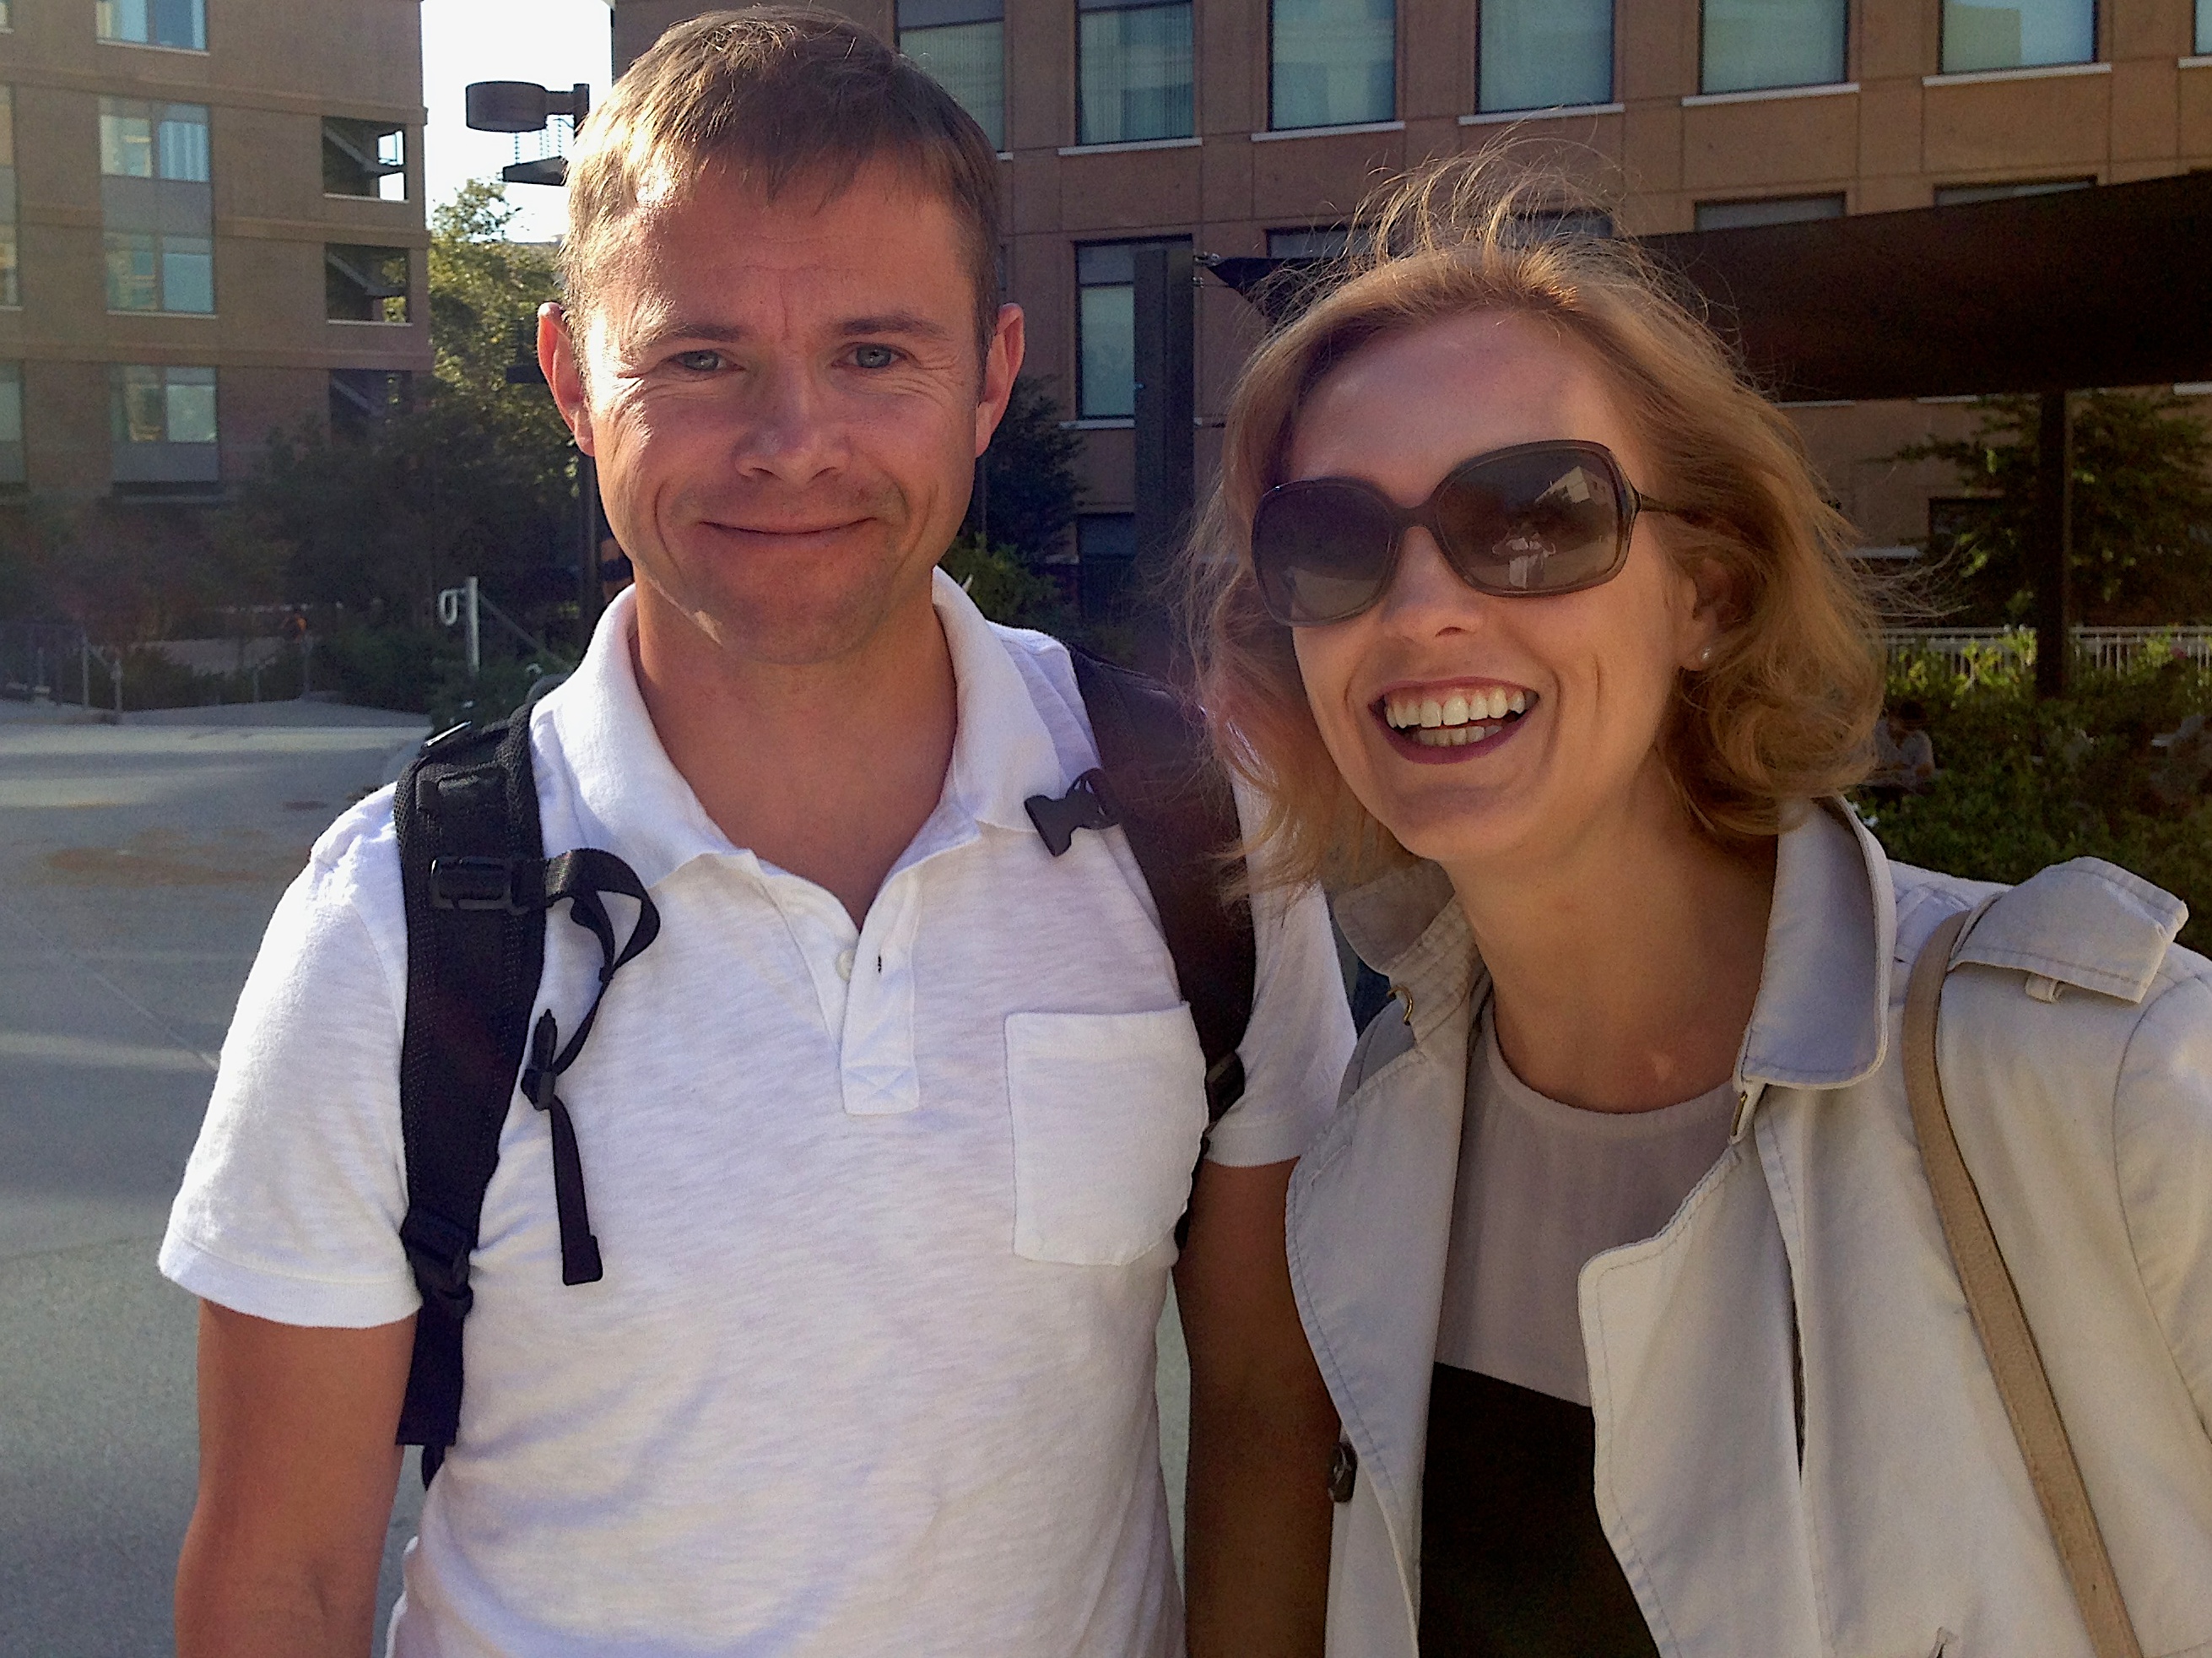
person, people, glasses, day, jonathanworth